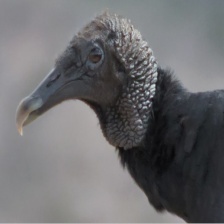
Species: BLACK VULTURE
Scientific name: CORAGYPS ATRATUS
ImageNet parent category: vulture